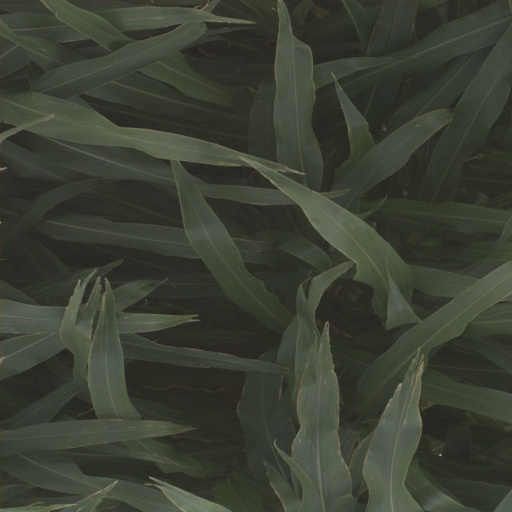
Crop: sorghum